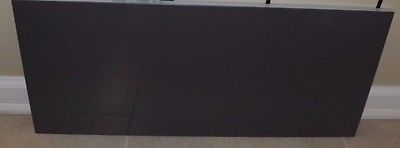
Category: cabinet